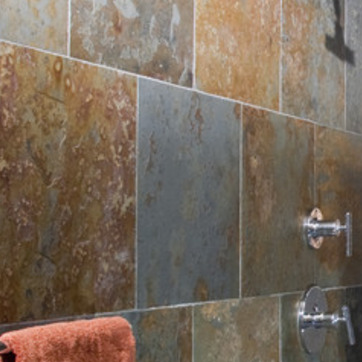
Material: tile